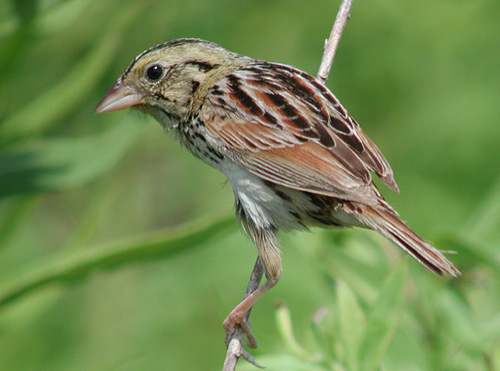
this bird has several shades of brown dispersed throughout its body. it's beak is pointed and very slightly hooked.
this is a bird with brown and black wings and a grey beak.
this bird has white and brown striped belly, dark and light brown wings with white edges, a tan head with brown crown and malar stripe.
a bird with patterned black, red and yellow markings.
this multi-colored bird has a yellow head with black malar stripe and crown.
this bird is brown with white and has a long, pointy beak.
the bird has speckled wing feathers that are brown and black and a sharp orange beak.
the bird has multi colored wings featuring black, brown, and white colors.
this particular bird has a belly that is white with black patches
this is a mostly black grey and orange striped small bird.
Species: Henslow Sparrow